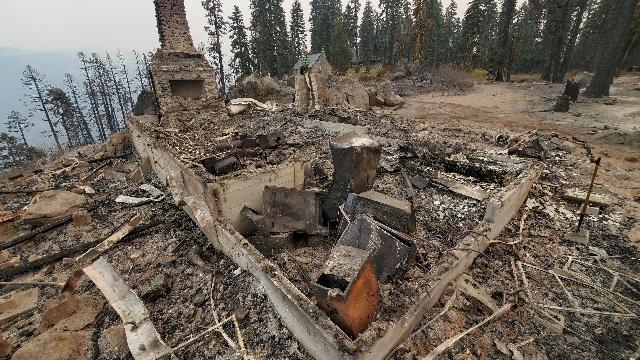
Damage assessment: destroyed